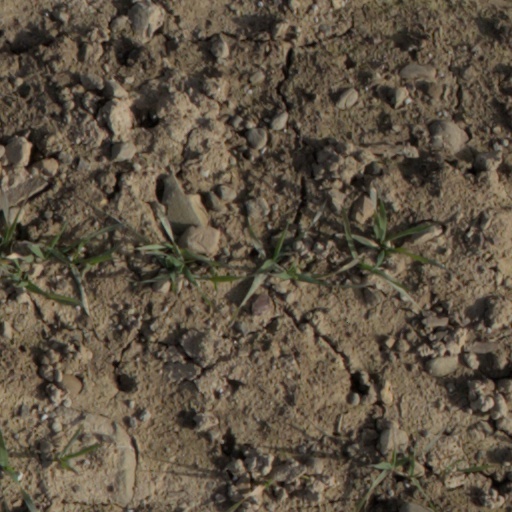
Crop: wheat